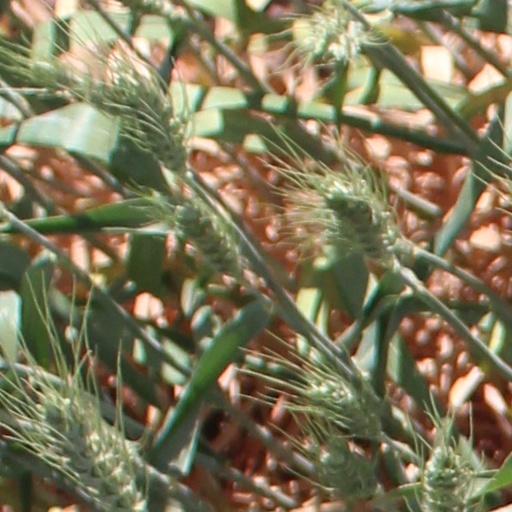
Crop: wheat